Cloud Atlas (film)

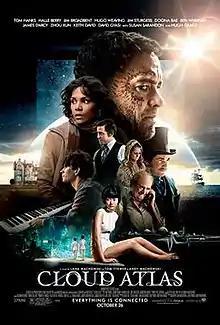
Theatrical release poster

Cloud Atlas is a 2012 epic science fiction film written and directed by the Wachowskis and Tom Tykwer. Based on the 2004 novel by David Mitchell, it has multiple plots occurring during six eras and features an ensemble cast who perform multiple roles across these time periods.